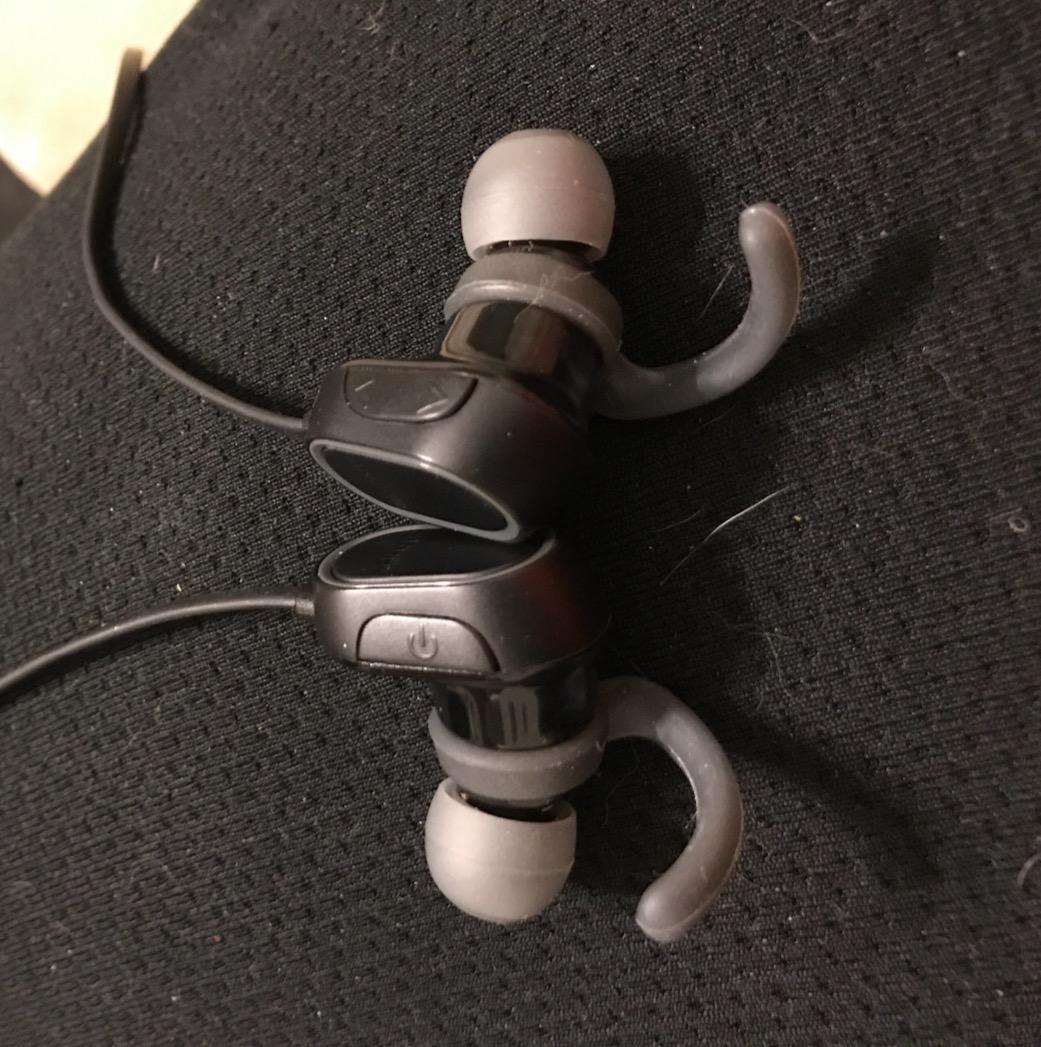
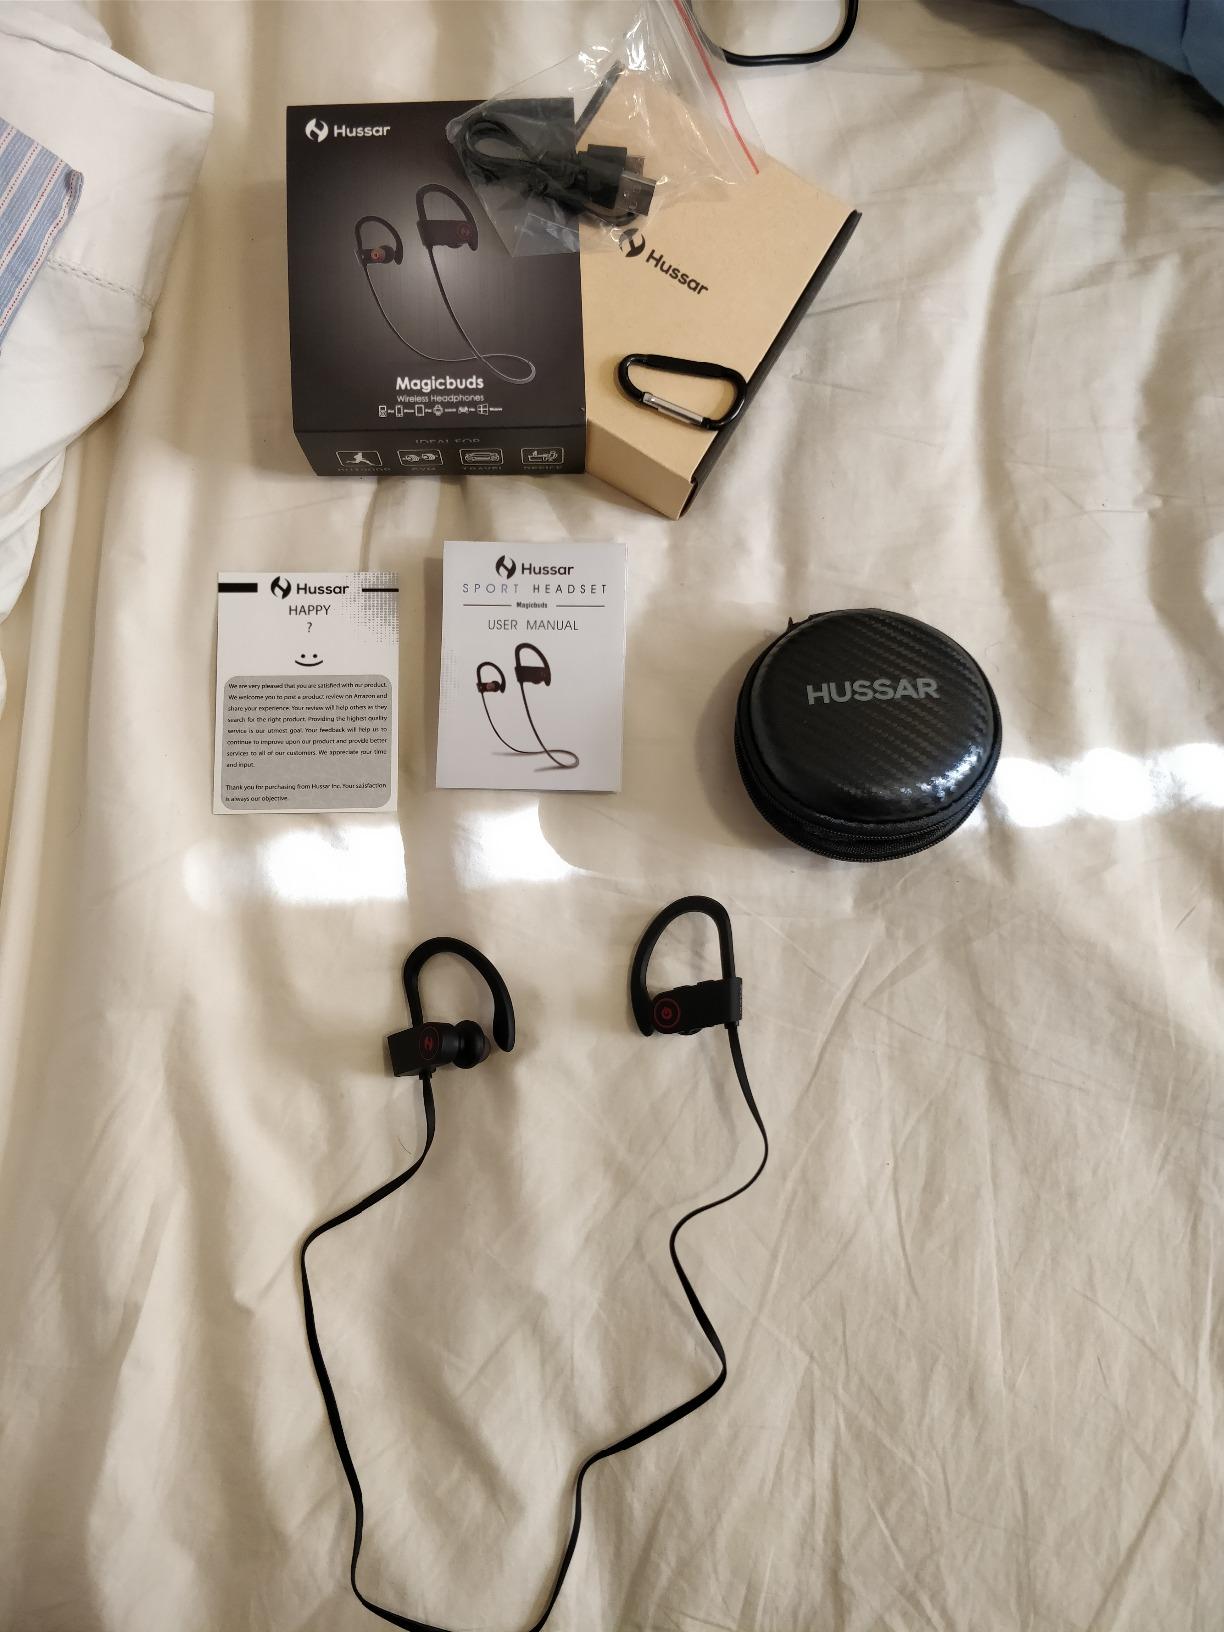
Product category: headphones
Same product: no